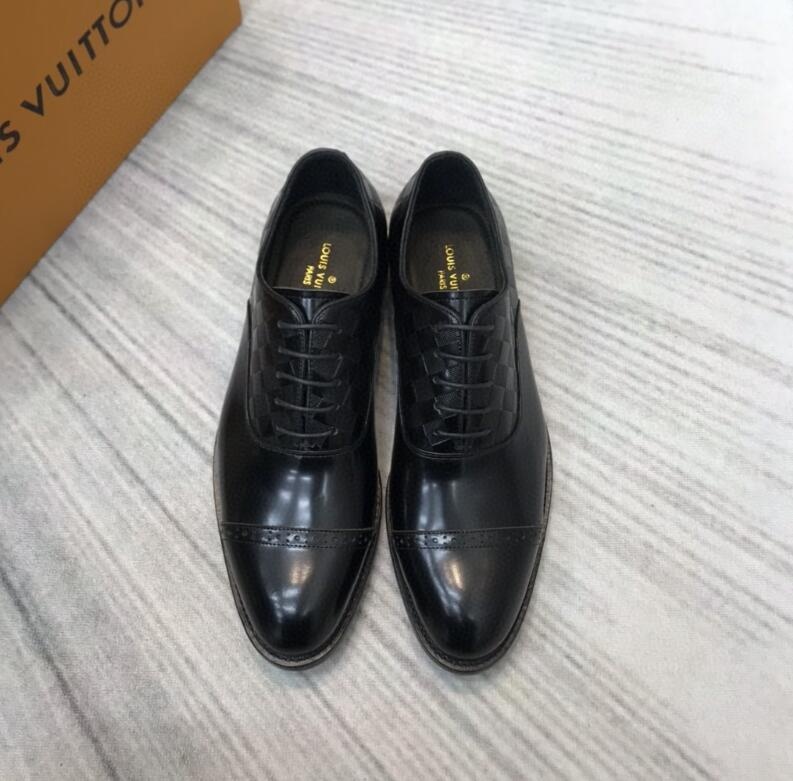
Beaunoirr - LOV Men Shoes - 1316
Size: 35-47 It comes with Dust box, Care manual, Tag, and Paper bag. Size Guide:
Brand: Beaunoirr
Category: Apparel & Accessories > Shoes